Otello

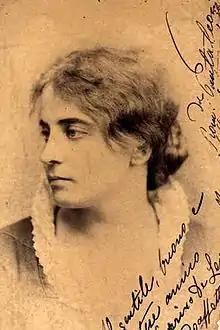
Romilda Pantaleoni, the first Desdemona

As the Italian public became aware that the retired Verdi was composing another opera, rumors about it abounded. At the same time, many of the most illustrious conductors, singers and opera-house managers in Europe were vying for an opportunity to play a part in "Otello"s premiere, despite the fact that Faccio and La Scala, Milan, had already been selected as the conductor and the venue for the first performance. The two male protagonists had been selected, too: Italy's foremost dramatic tenor, Francesco Tamagno, was to sing Otello while the esteemed French singing-actor Victor Maurel would assume the villainous baritone role of Iago. Romilda Pantaleoni, a well-known singing-actress, was assigned Desdemona's soprano part.